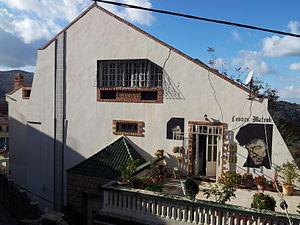
Maison de Lounès Matoub à Taourirt Moussa, transformée en musée.
Lounès Matoub, mort assassiné le 25 juin 1998 à Thala Bounane, est un chanteur, musicien, auteur-compositeur-interprète et poète algérien d'expression kabyle.